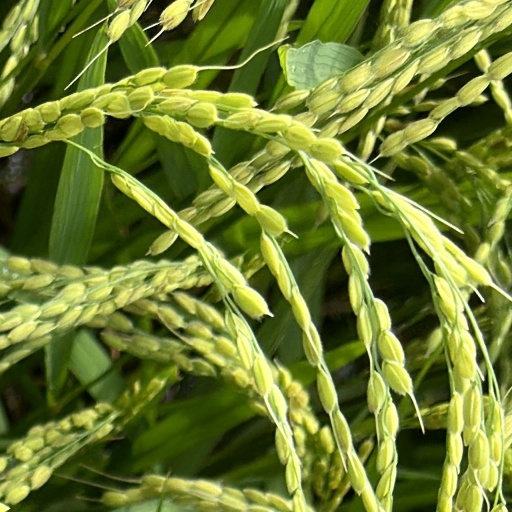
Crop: rice